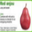
Label: pear